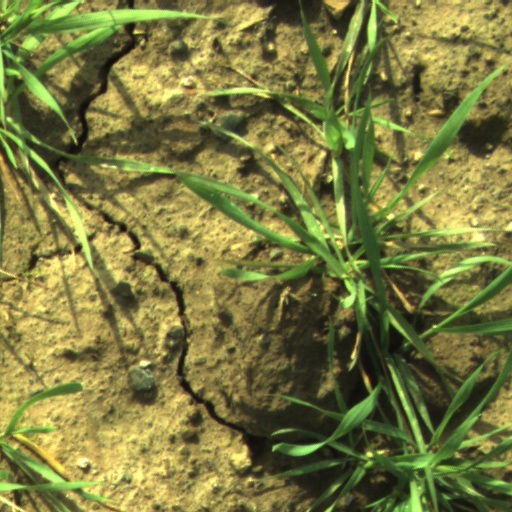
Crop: wheat